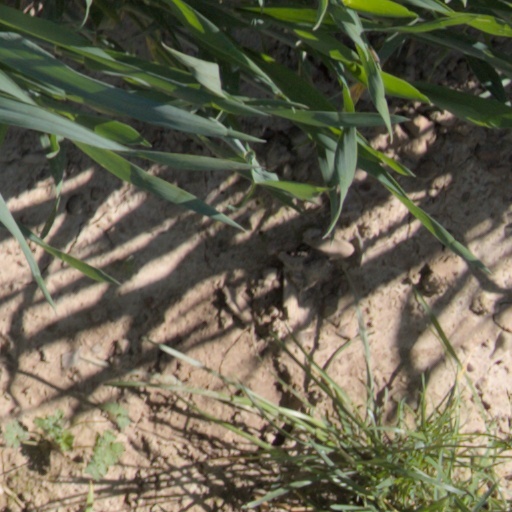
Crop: wheat